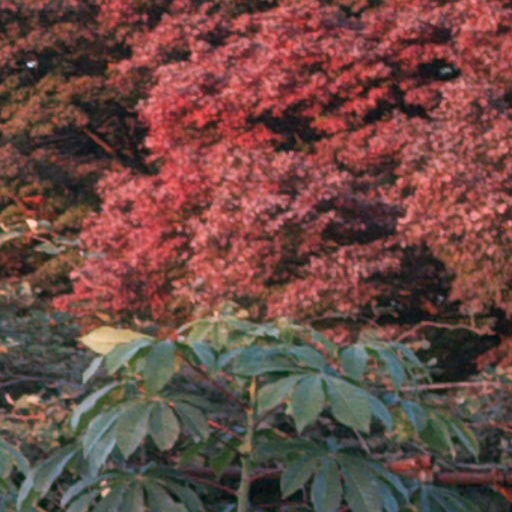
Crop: cassava